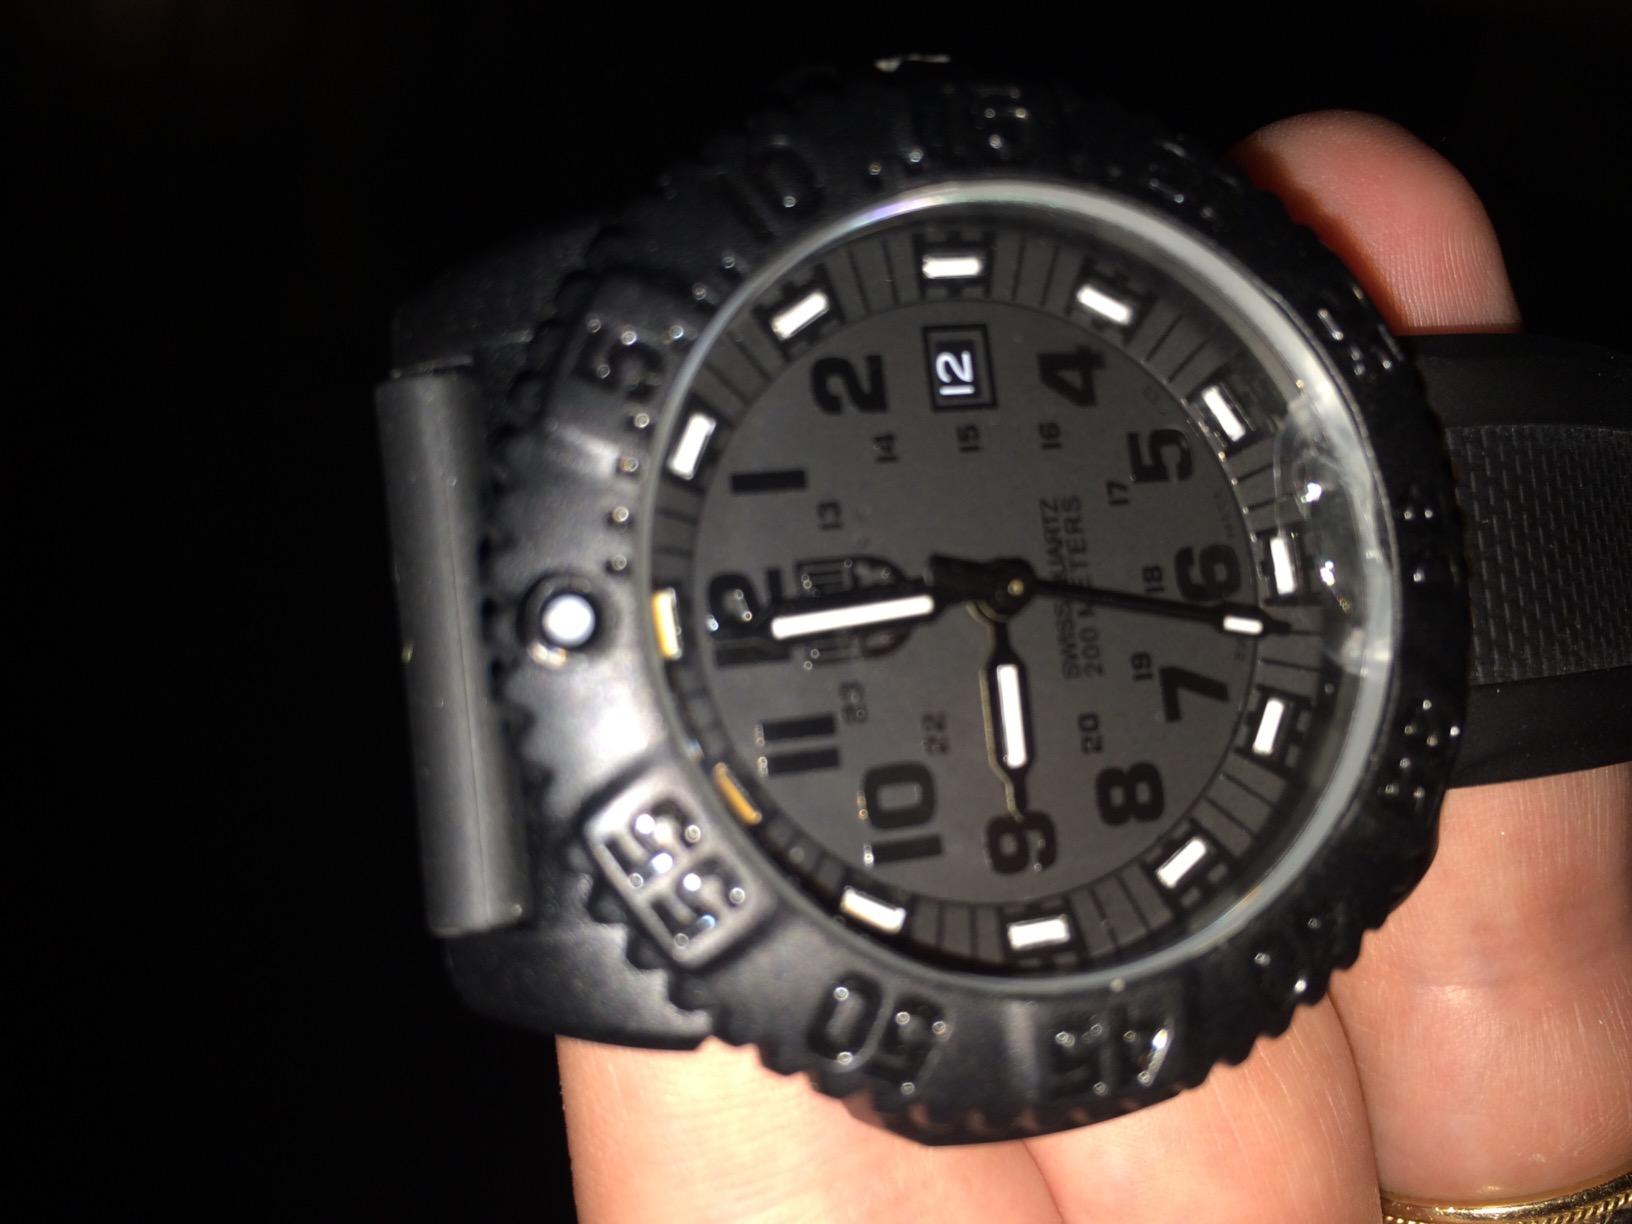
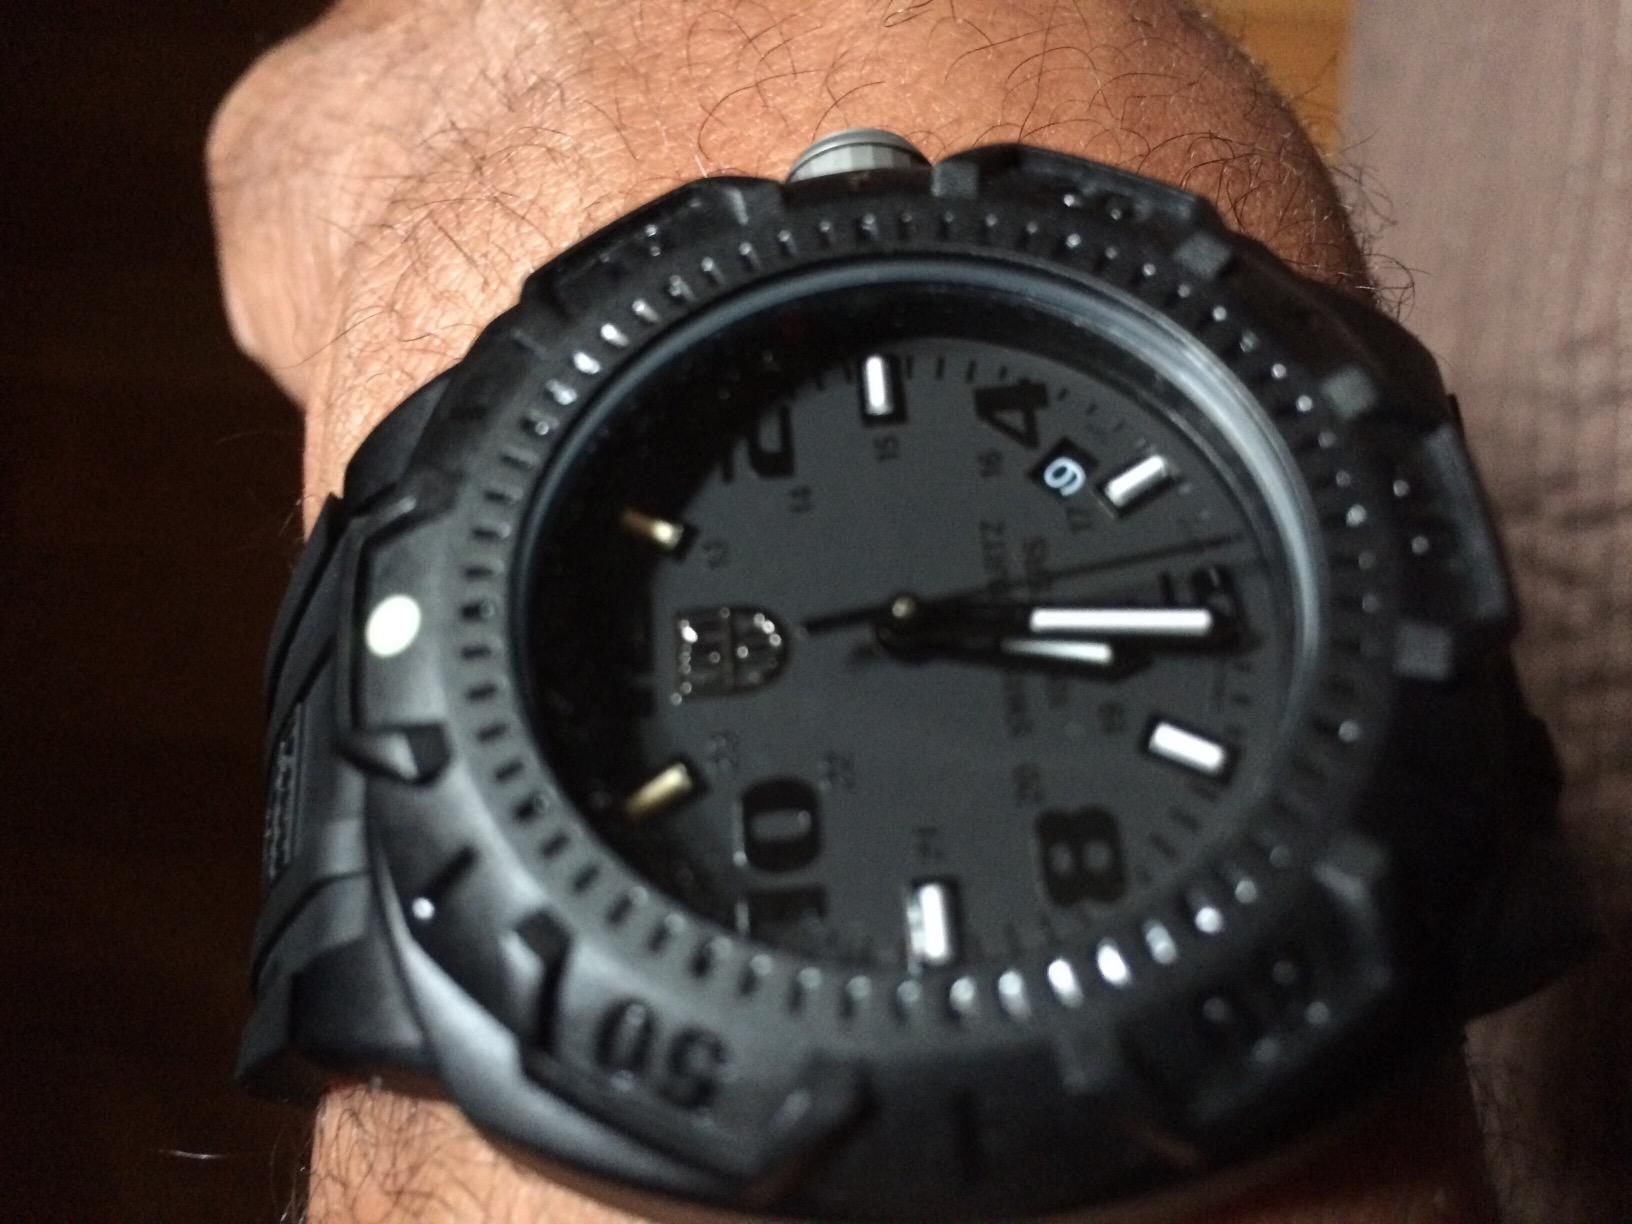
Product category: accessories_watch
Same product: yes